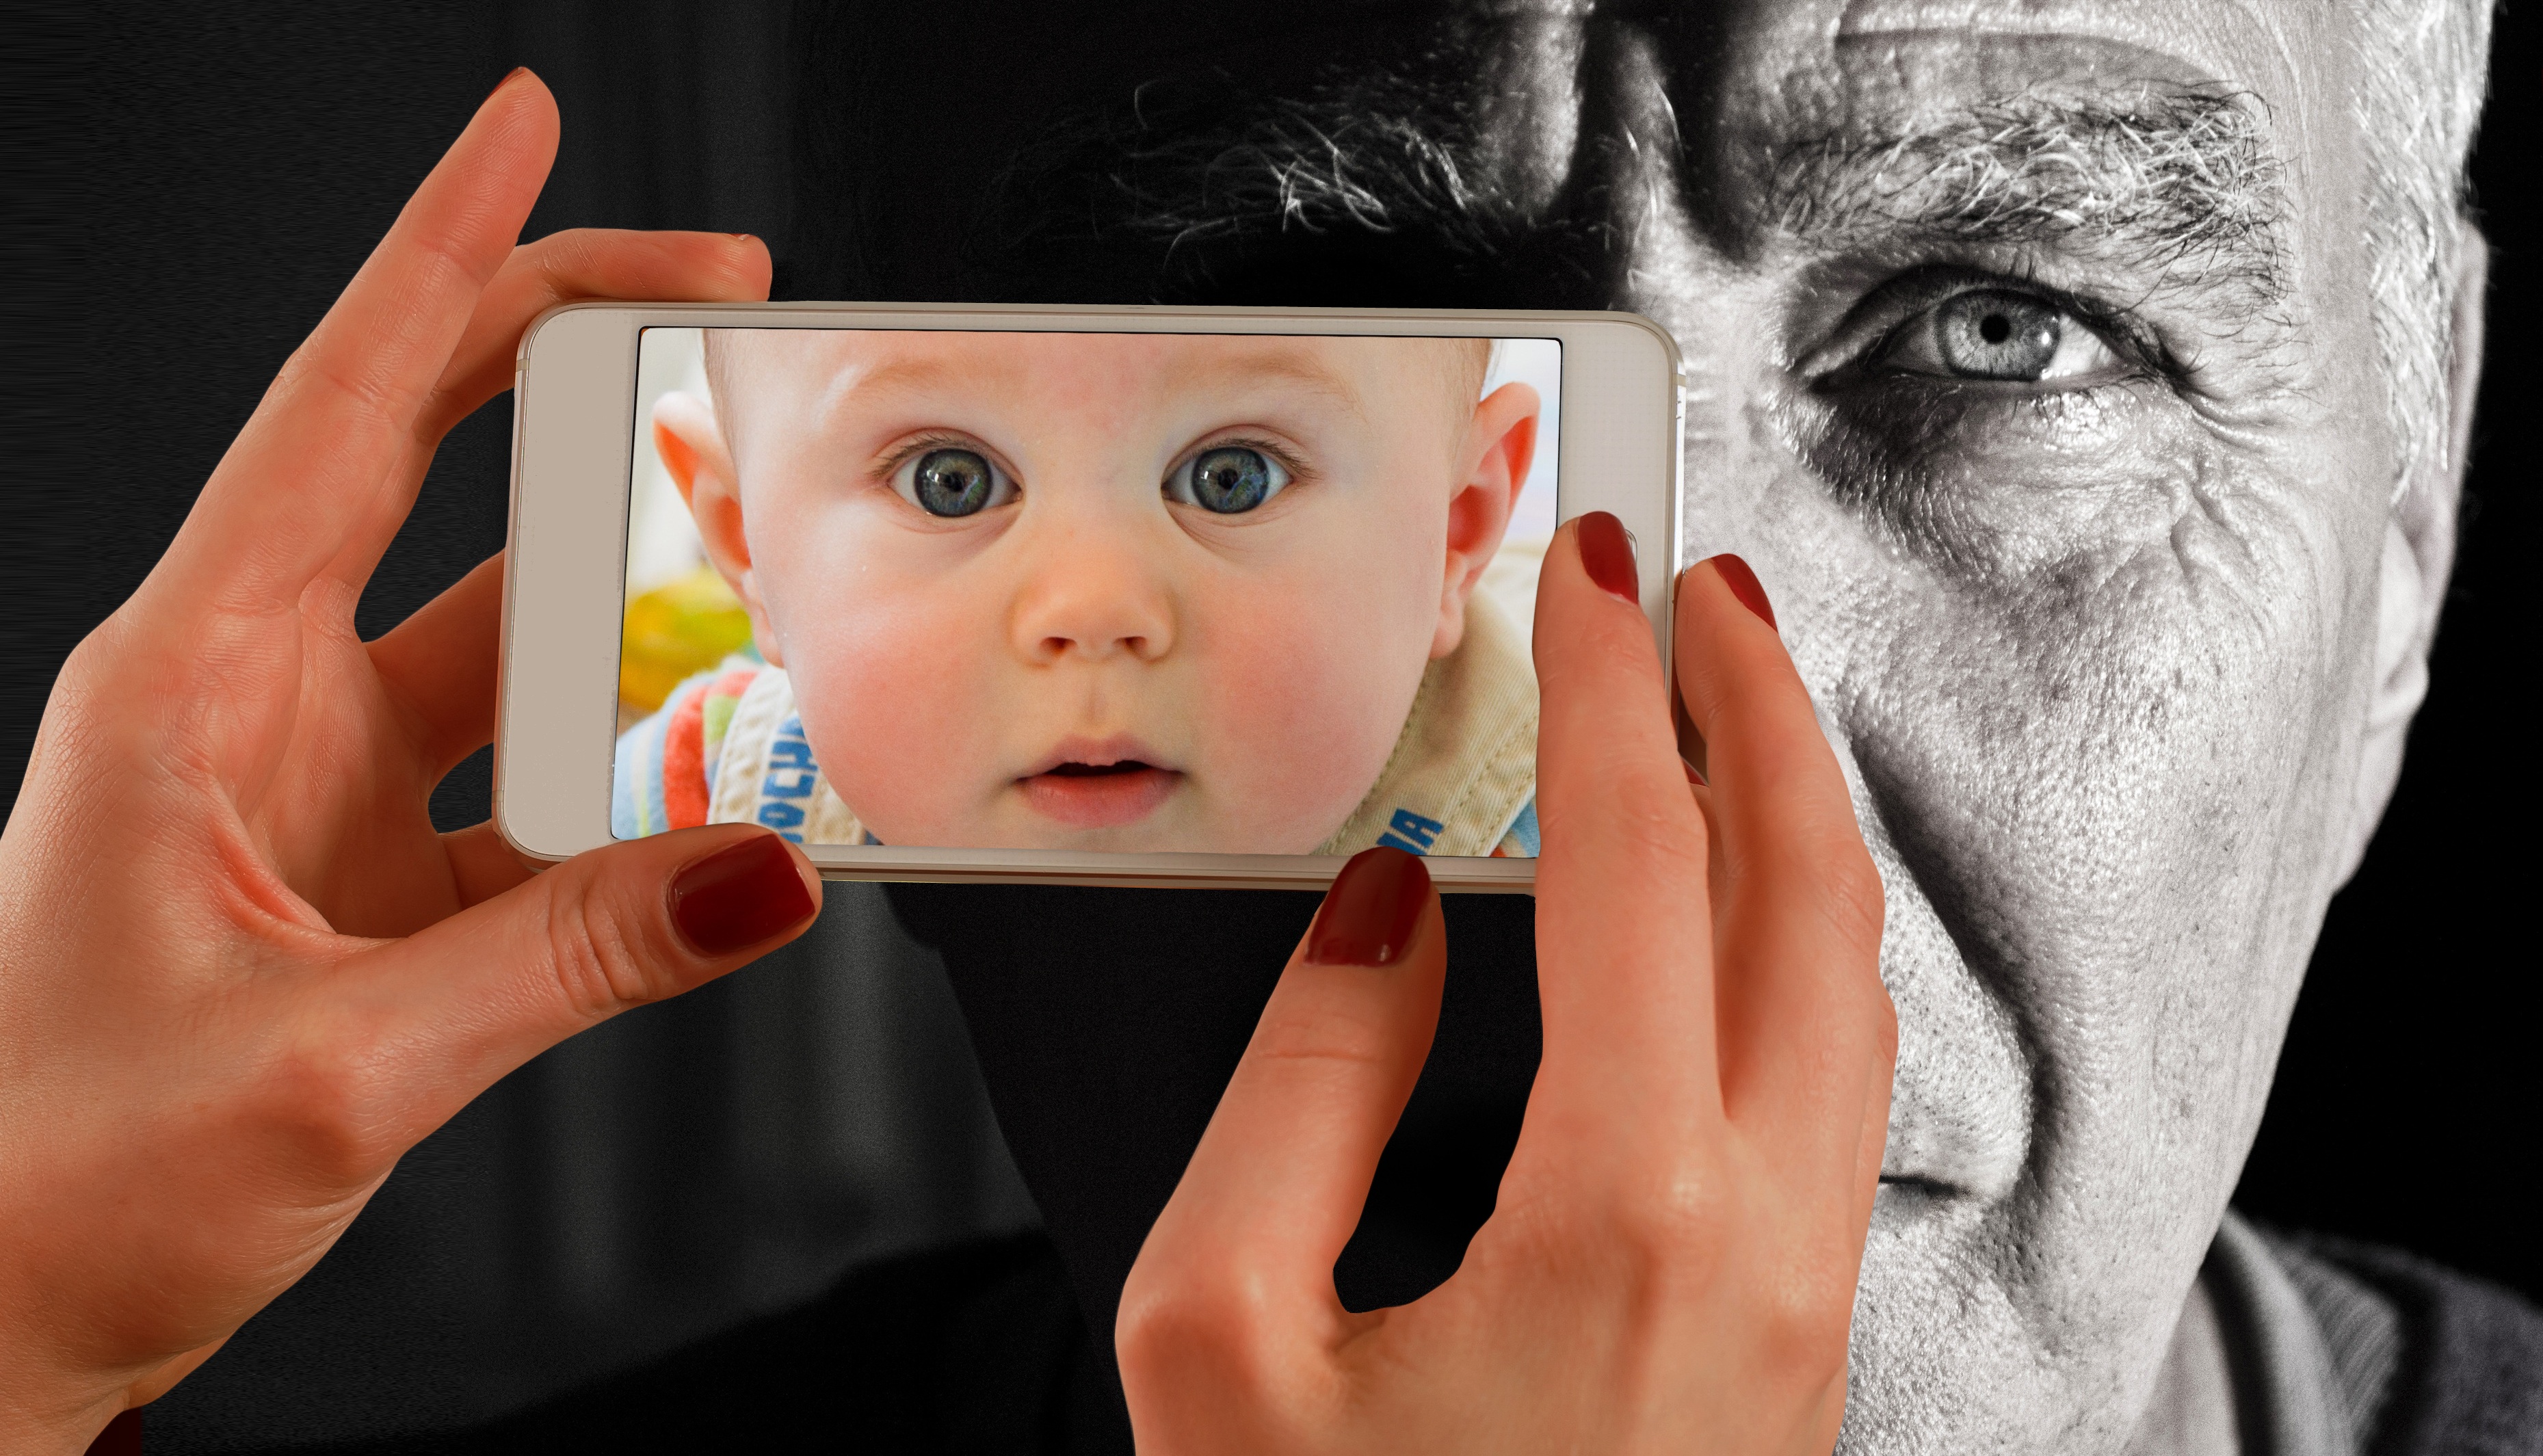
smartphone, mobile, hand, screen, man, person, girl, technology, camera, photography, photographer, view, old, ad, portrait, young, finger, youth, phone, color, shadow, child, lifestyle, mobile phone, baby, facial expression, lip, mouth, close up, human body, face, nose, eyes, dream, samsung, fiction, philosophy, eye, glasses, double, head, digital, photograph, skin, media, beauty, illusion, age, image, organ, imagination, reality, difference, cell, virtual, discrepancy, third eye, self deception, deception, false pretences, request image, wishful thinking, mirage, desire, false hope, contributed, sense, portrait photography